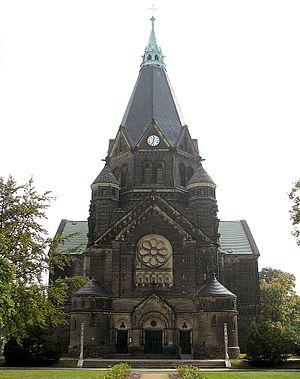
L'église de la Trinité est une église luthérienne dédiée à la Trinité située à Riesa en Saxe. Elle a été construite par Jürgen Kröger entre 1897 et 1901.